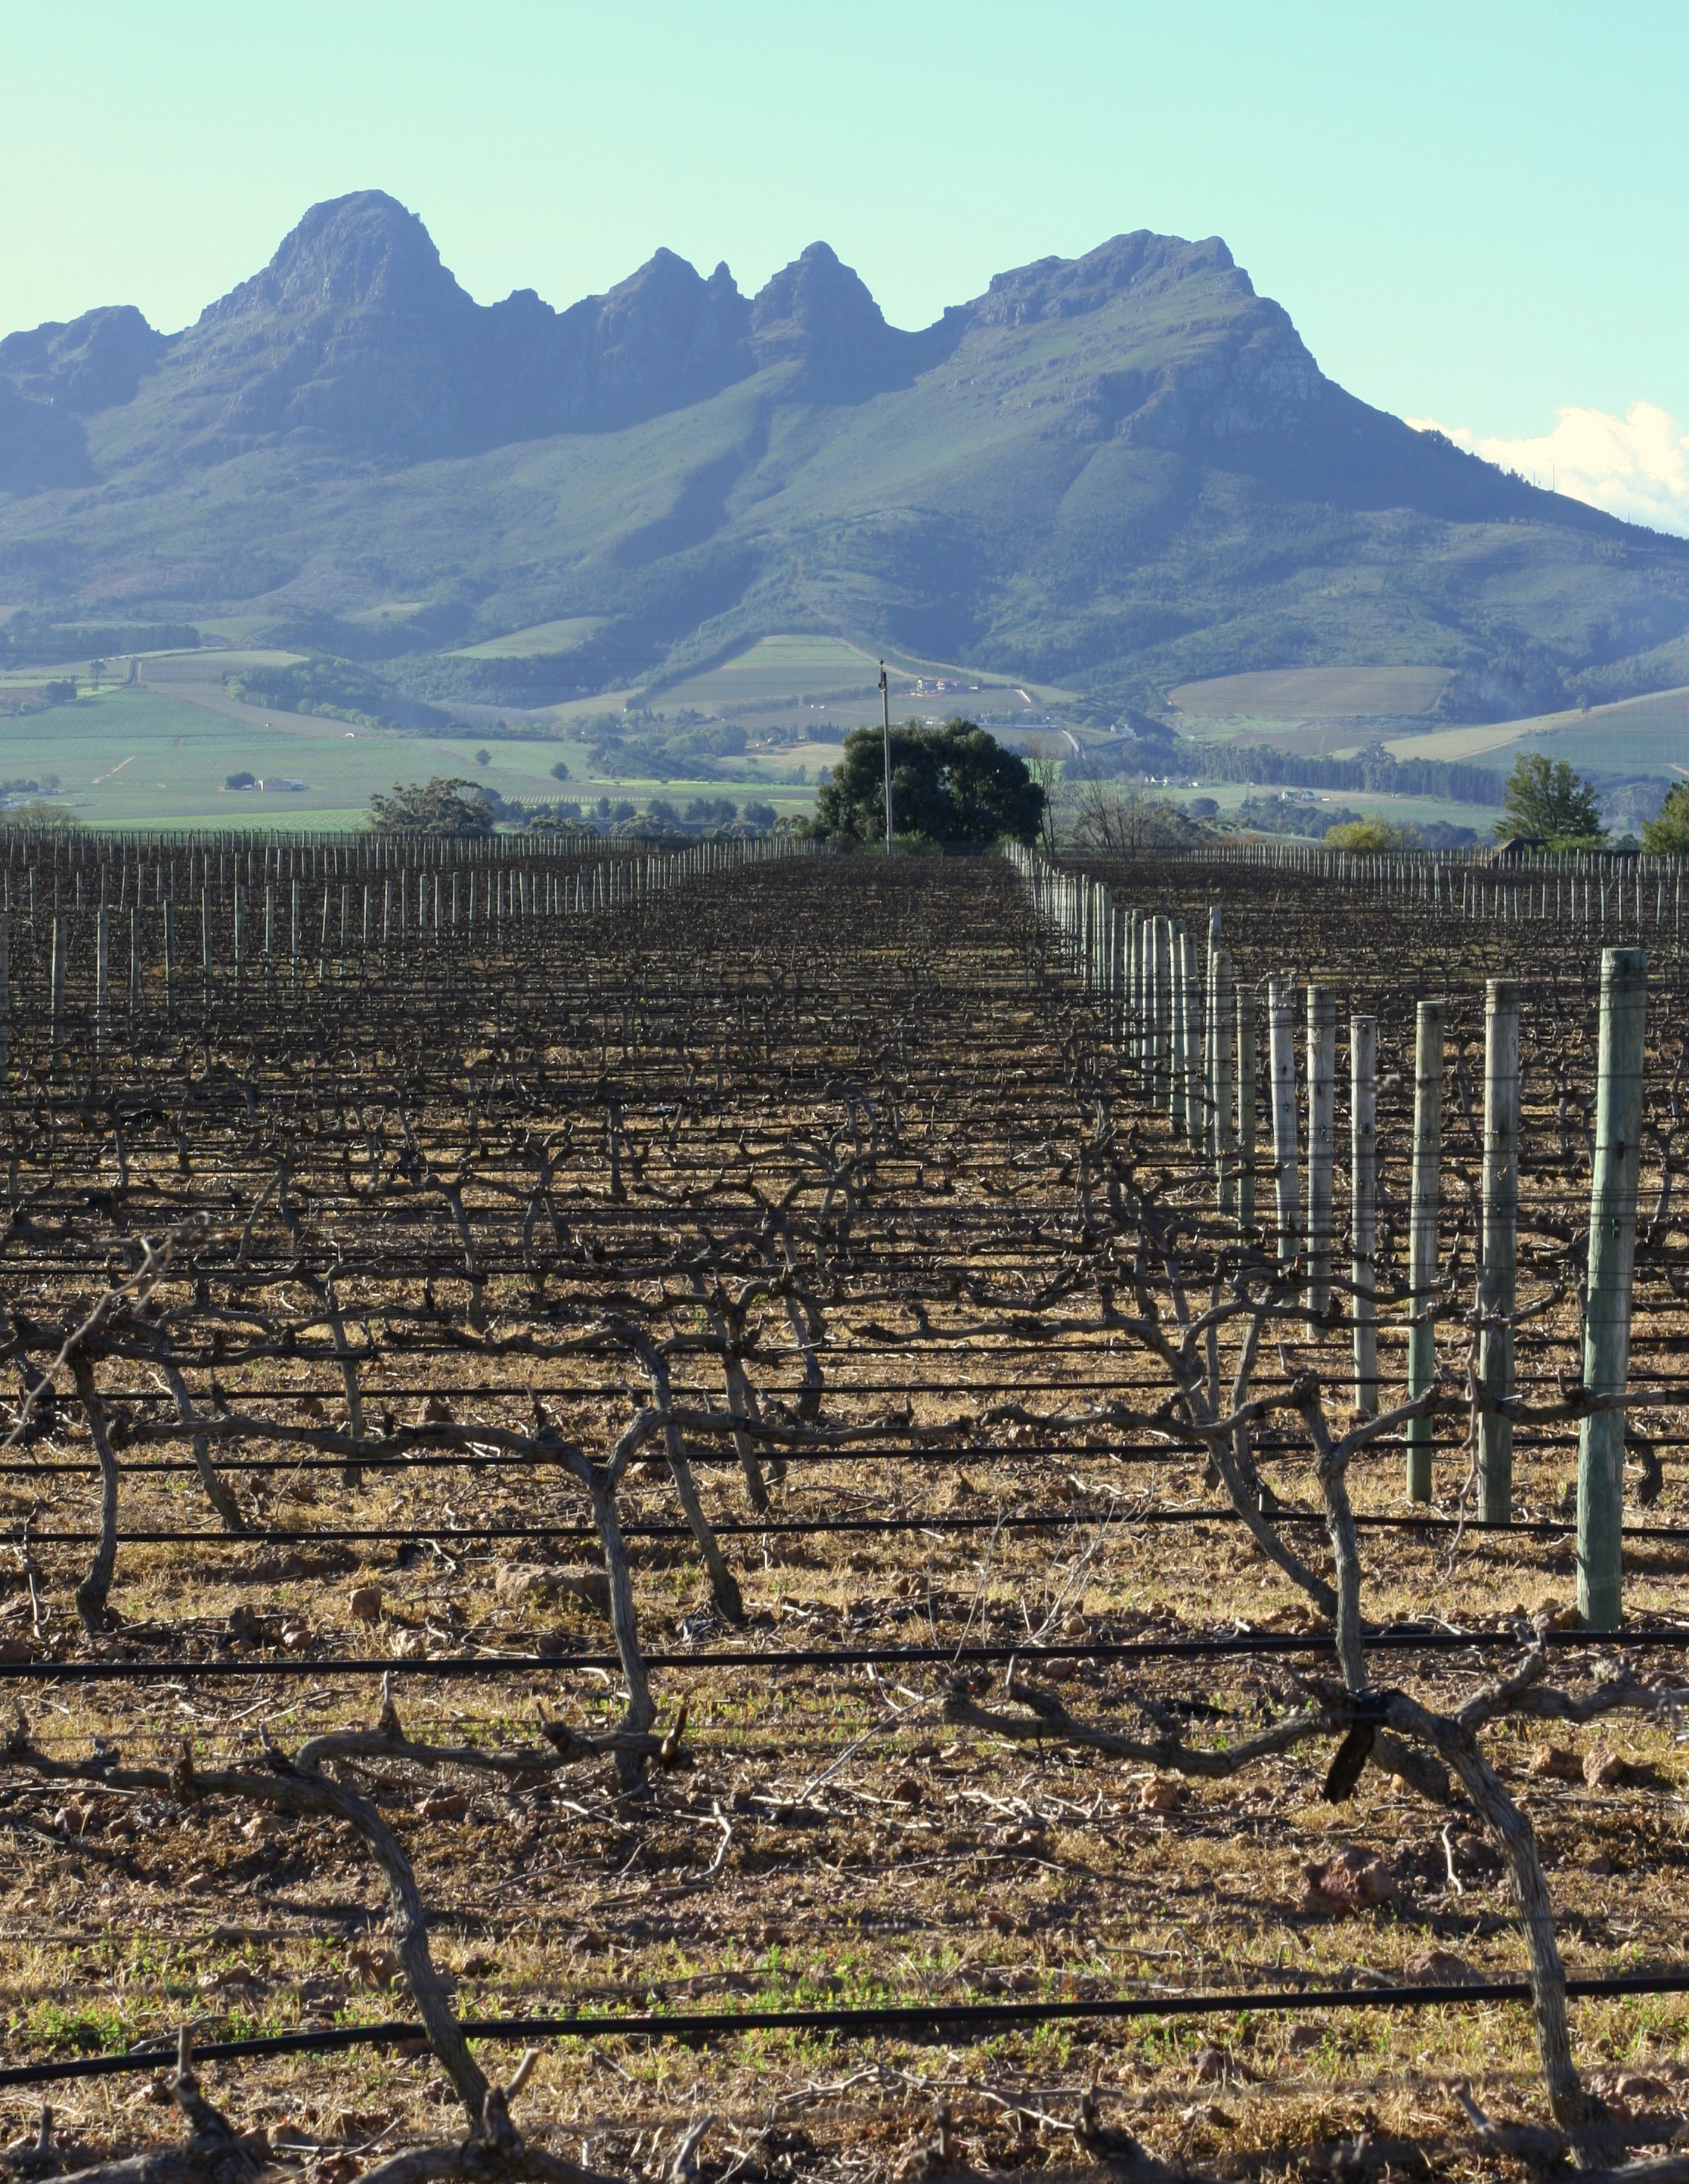
landscape, tree, wilderness, mountain, grape, vine, vineyard, wine, field, farm, fruit, countryside, hill, valley, mountain range, rural, farming, soil, agriculture, ridge, agricultural, grapevine, vines, geology, mountains, grapes, growing, plateau, winery, rural area, landform, winemaking, stellenbosch, natural environment, geographical feature, mountainous landforms